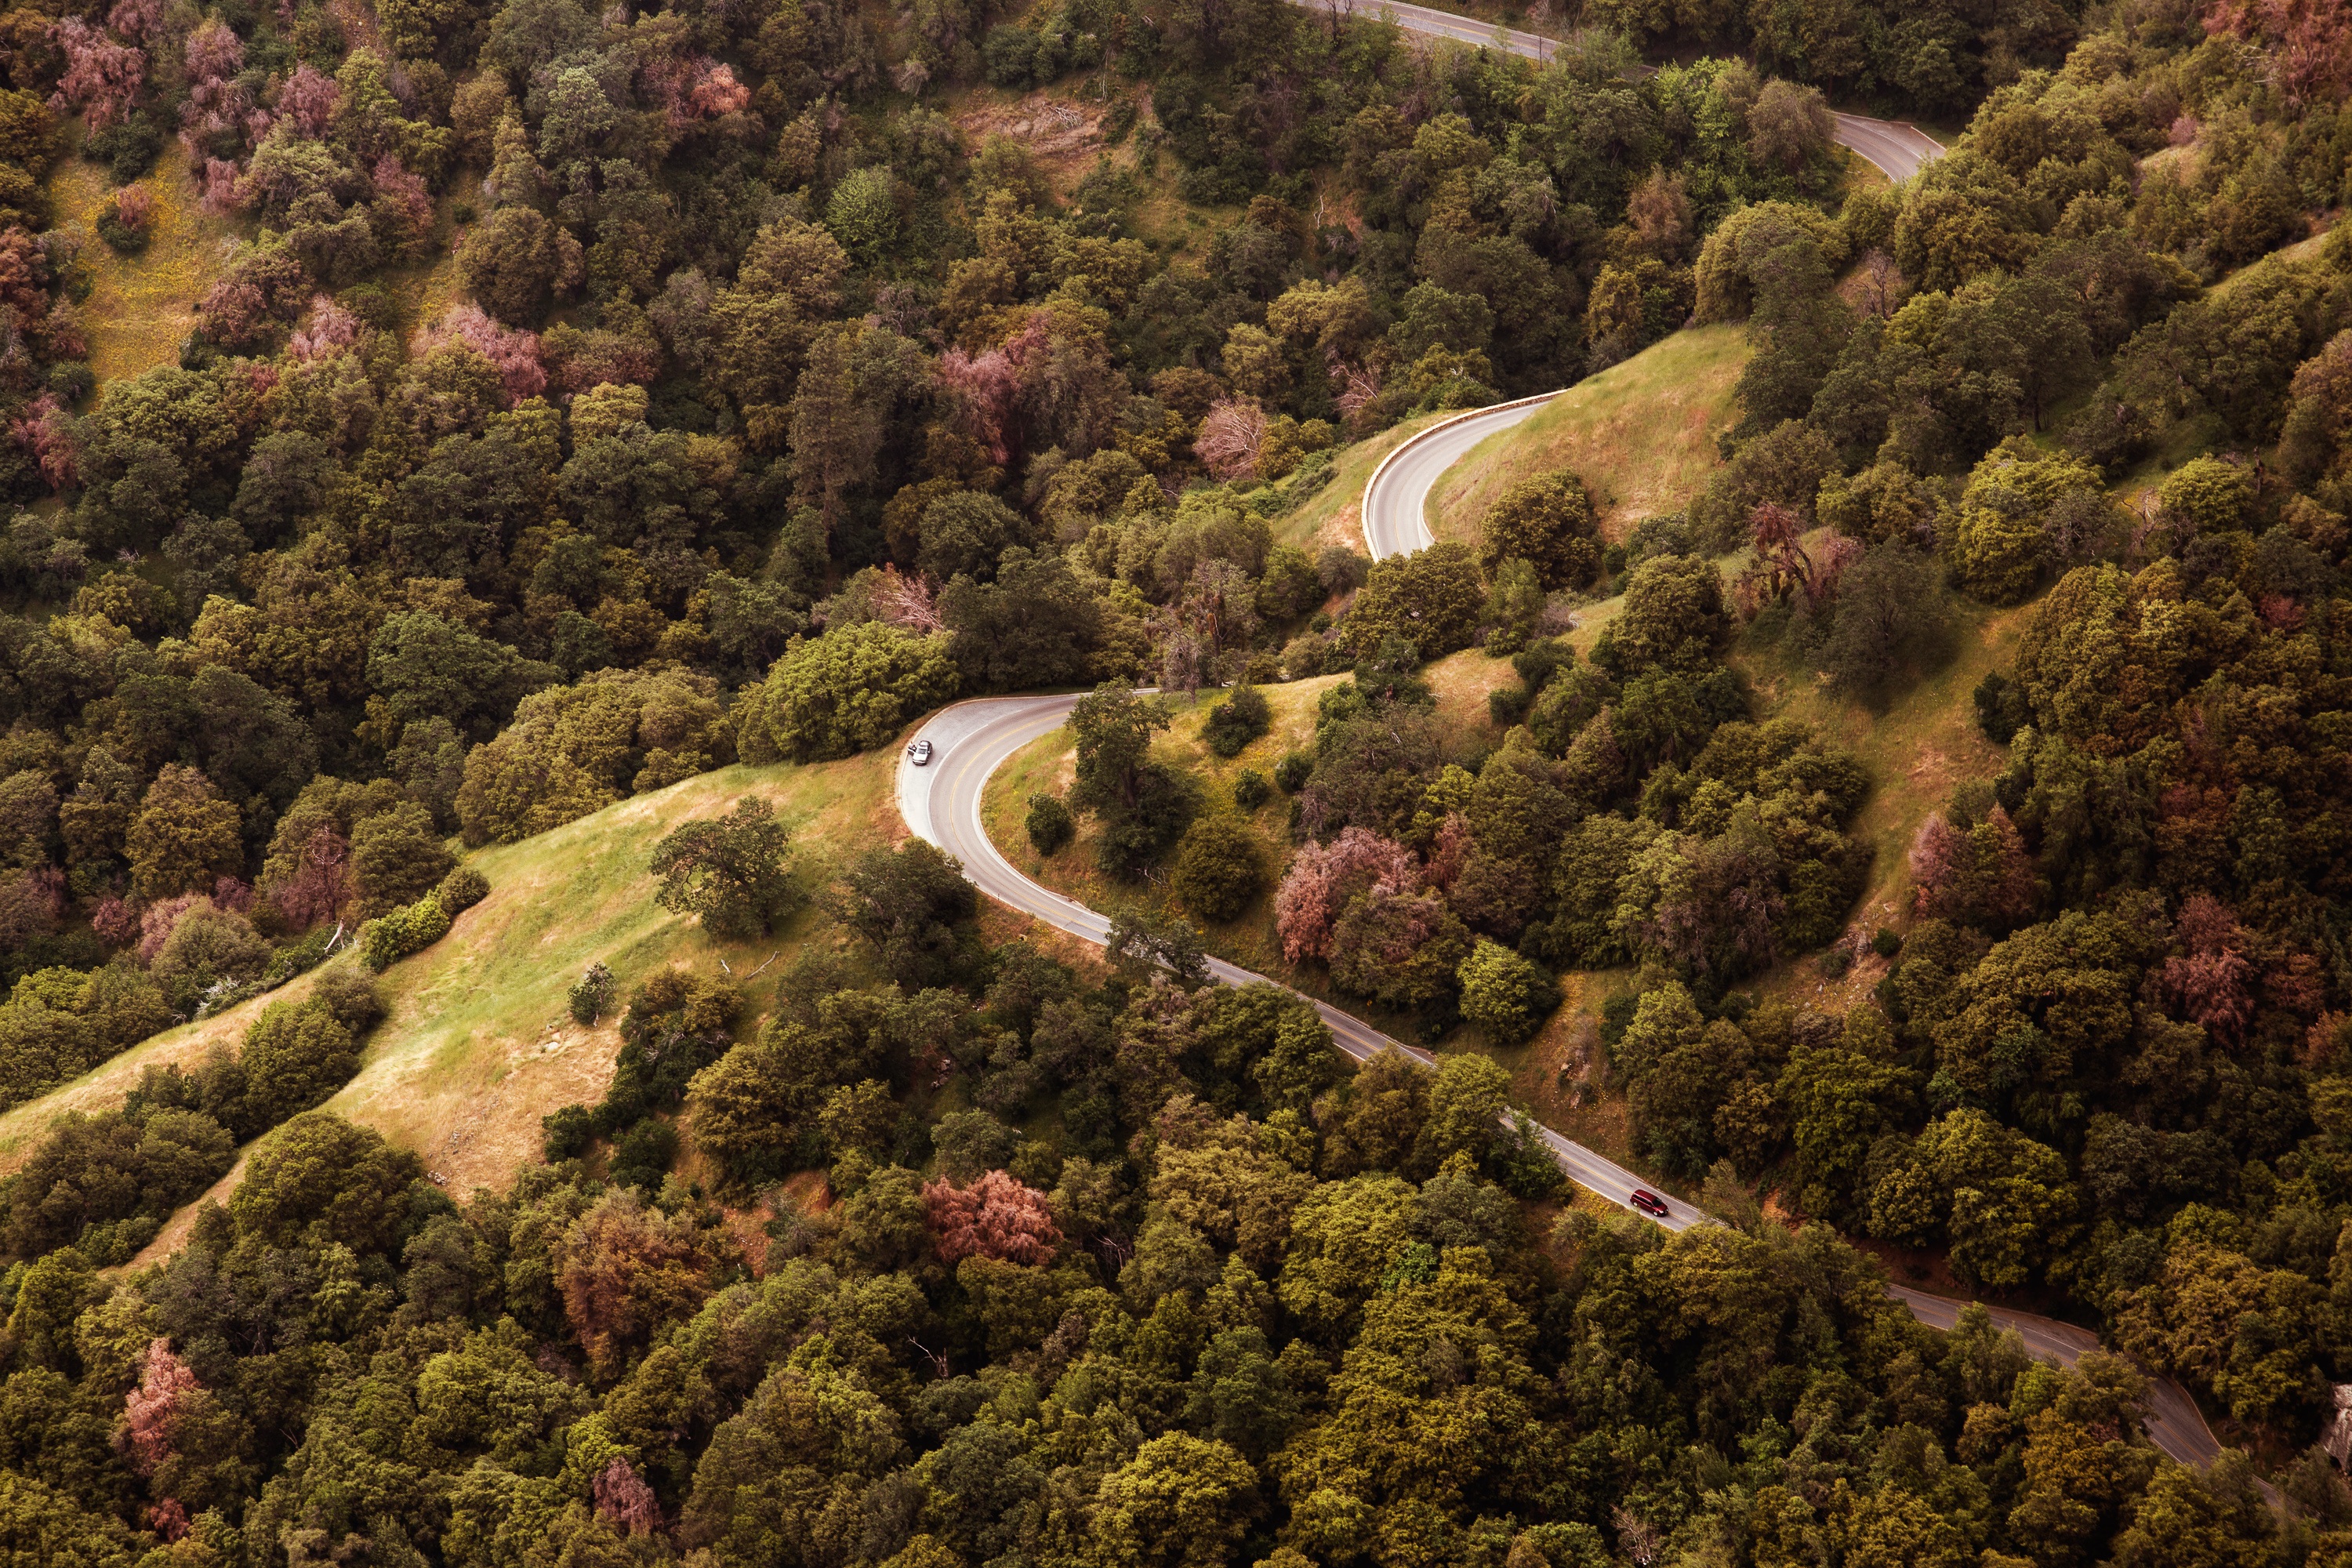
landscape, tree, water, nature, forest, rock, mountain, leaf, hill, travel, underwater, autumn, agriculture, fish, invertebrate, reef, outdoors, habitat, ecosystem, aerial photography, natural environment